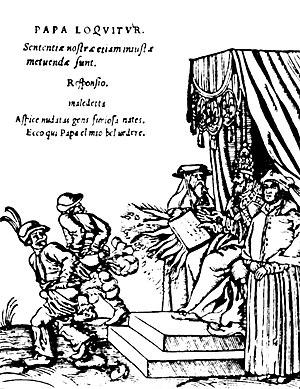
Cet article développe de manière conjointe l'usage du mot fart en anglais, et du mot pet en français, de même étymologie et même signification.
La flatulence est la production de gaz intestinaux, accumulés dans l'intestin ou l'estomac et provoquant des ballonnements, qui peuvent être expulsés hors du corps de façon volontaire ou involontaire par l'anus ou la bouche.